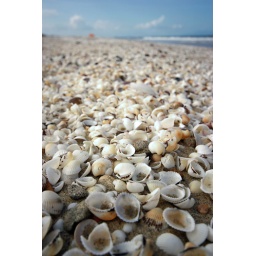
A field of sea shells at the beach in Hoi An